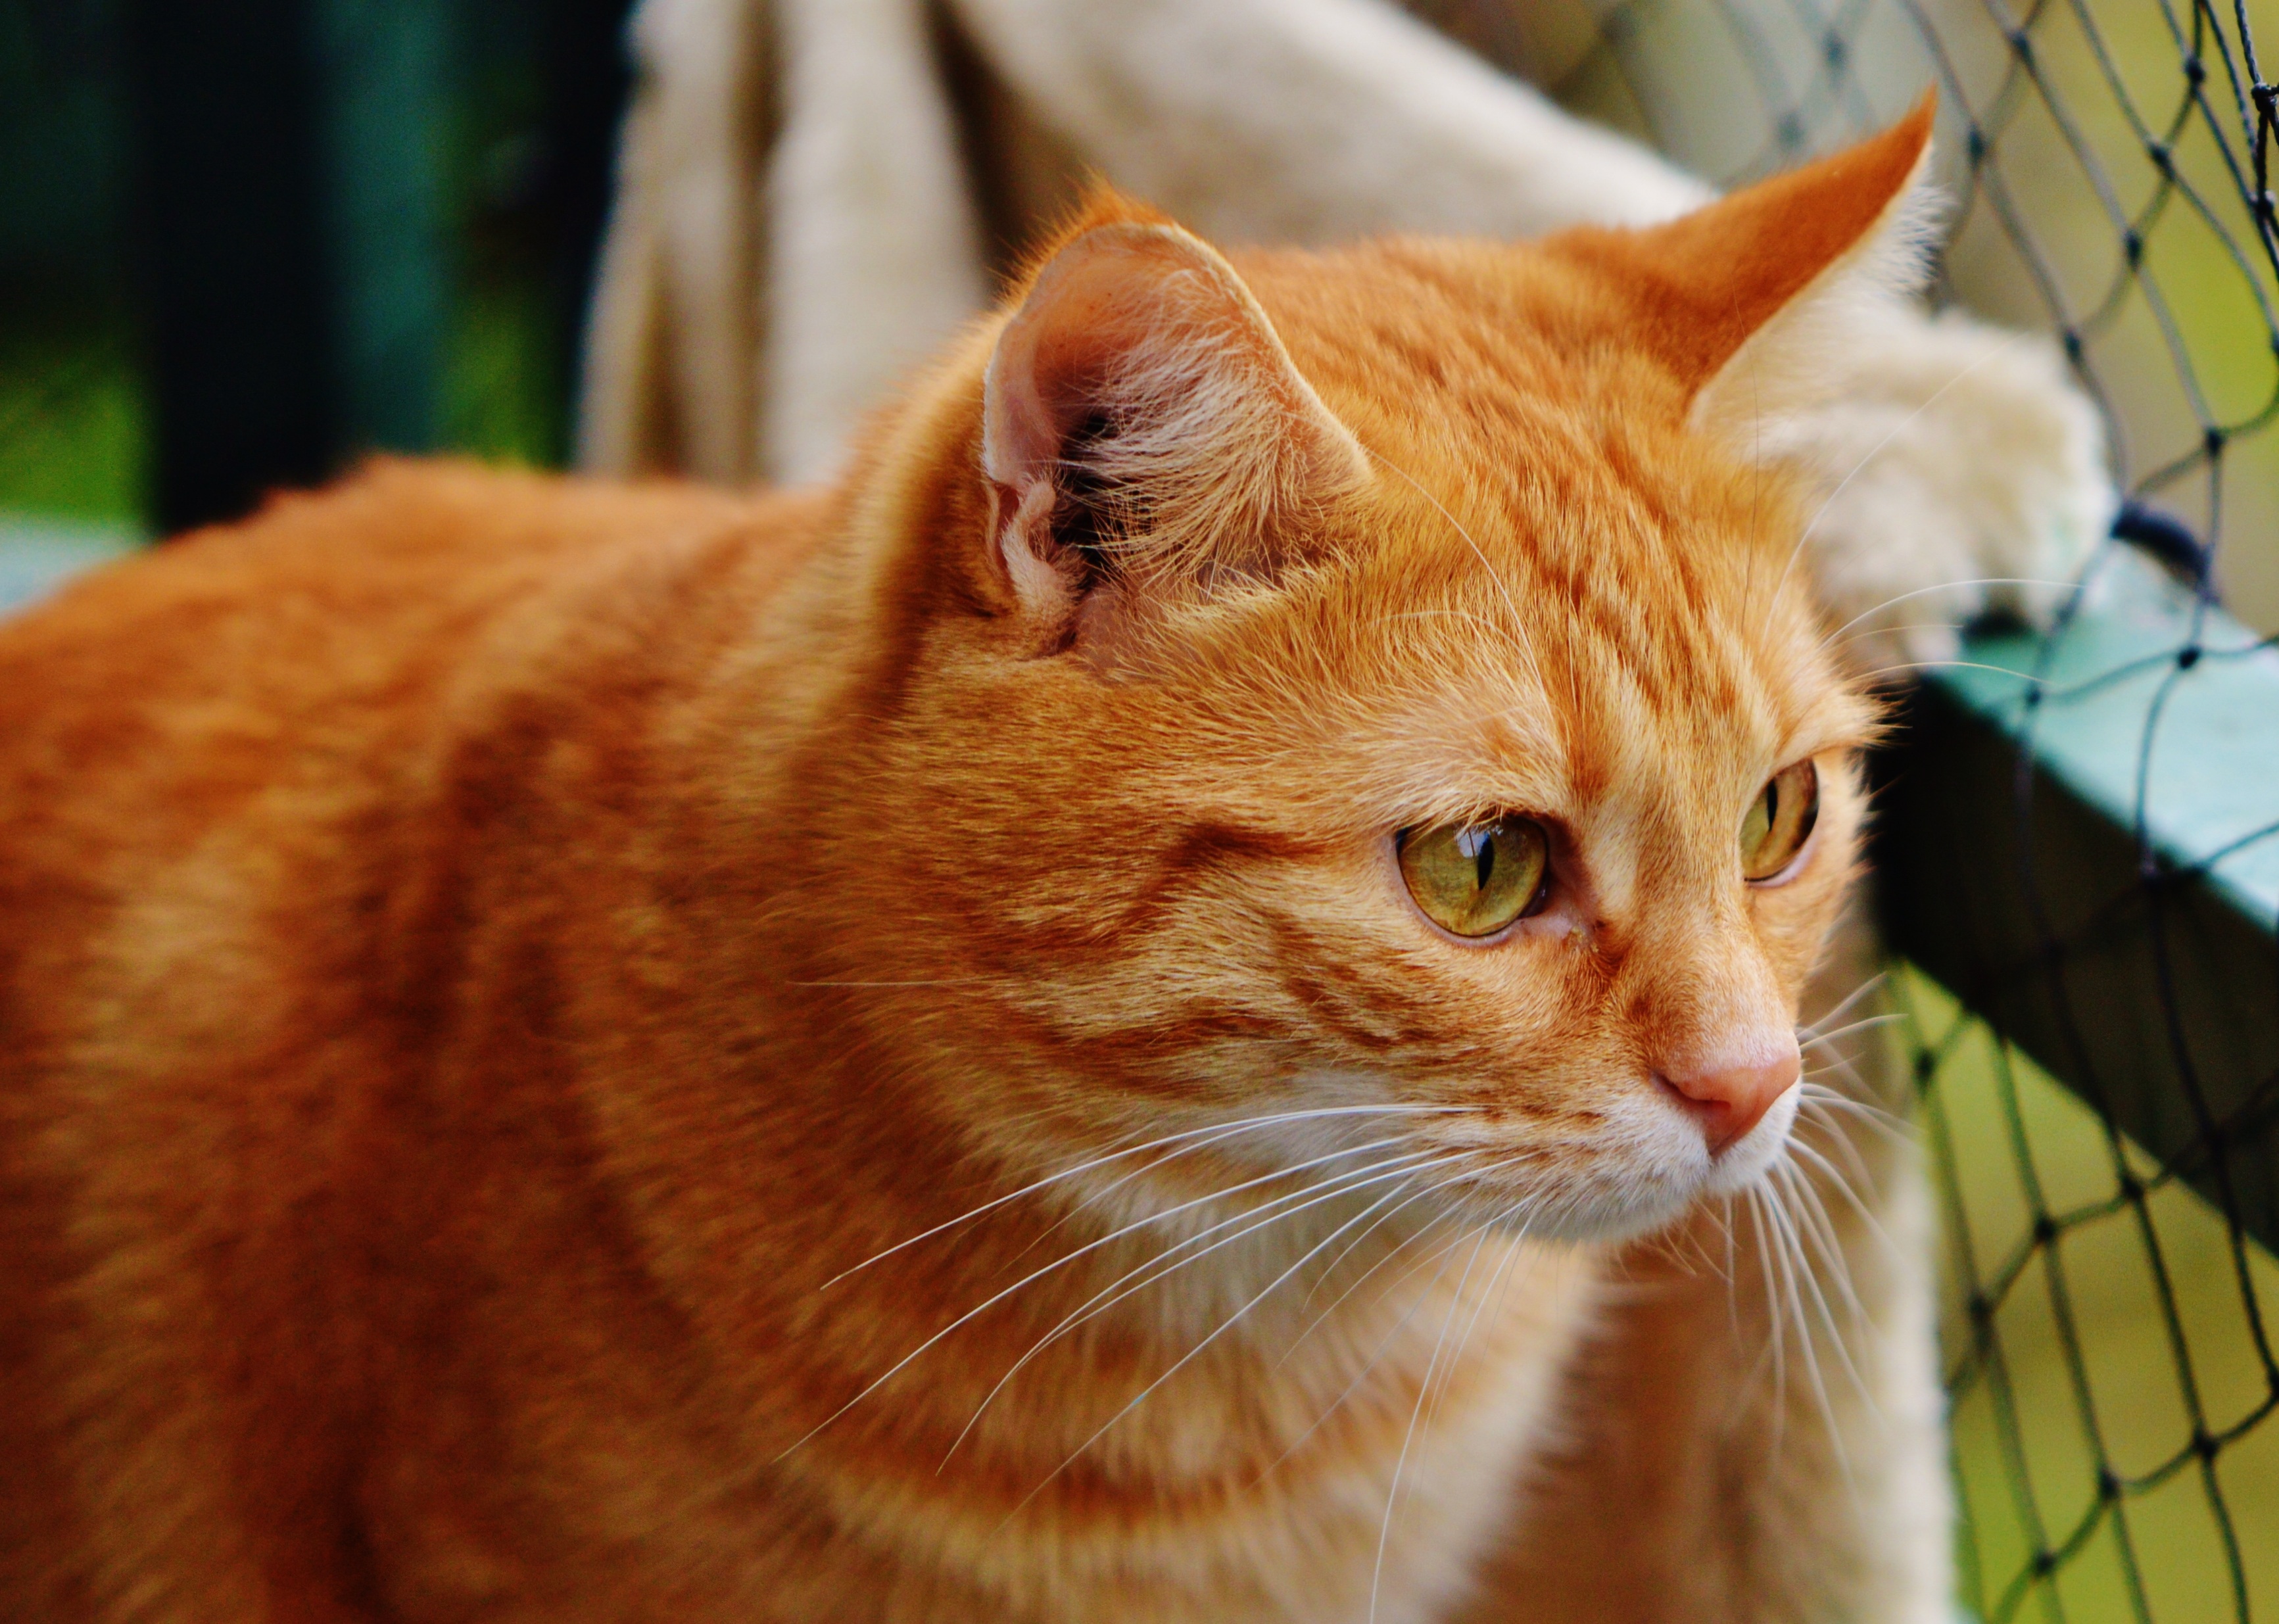
sweet, animal, cute, pet, fur, red, kitten, cat, mammal, fauna, playful, close up, nose, whiskers, tiger, adidas, skin, vertebrate, cuddly, animal world, domestic cat, mackerel, cat face, young cat, red mackerel tabby, red cat, tabby cat, european shorthair, small to medium sized cats, cat like mammal, domestic short haired cat, rusty spotted cat